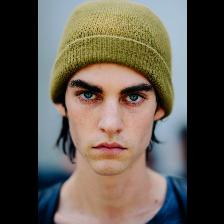
Label: Human